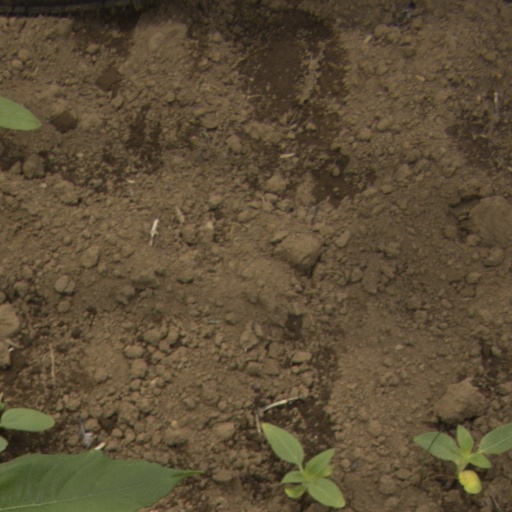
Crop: Jerusalem artichoke